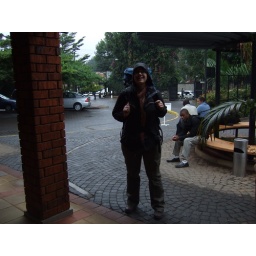
standing in nairobi, waitin for a bus